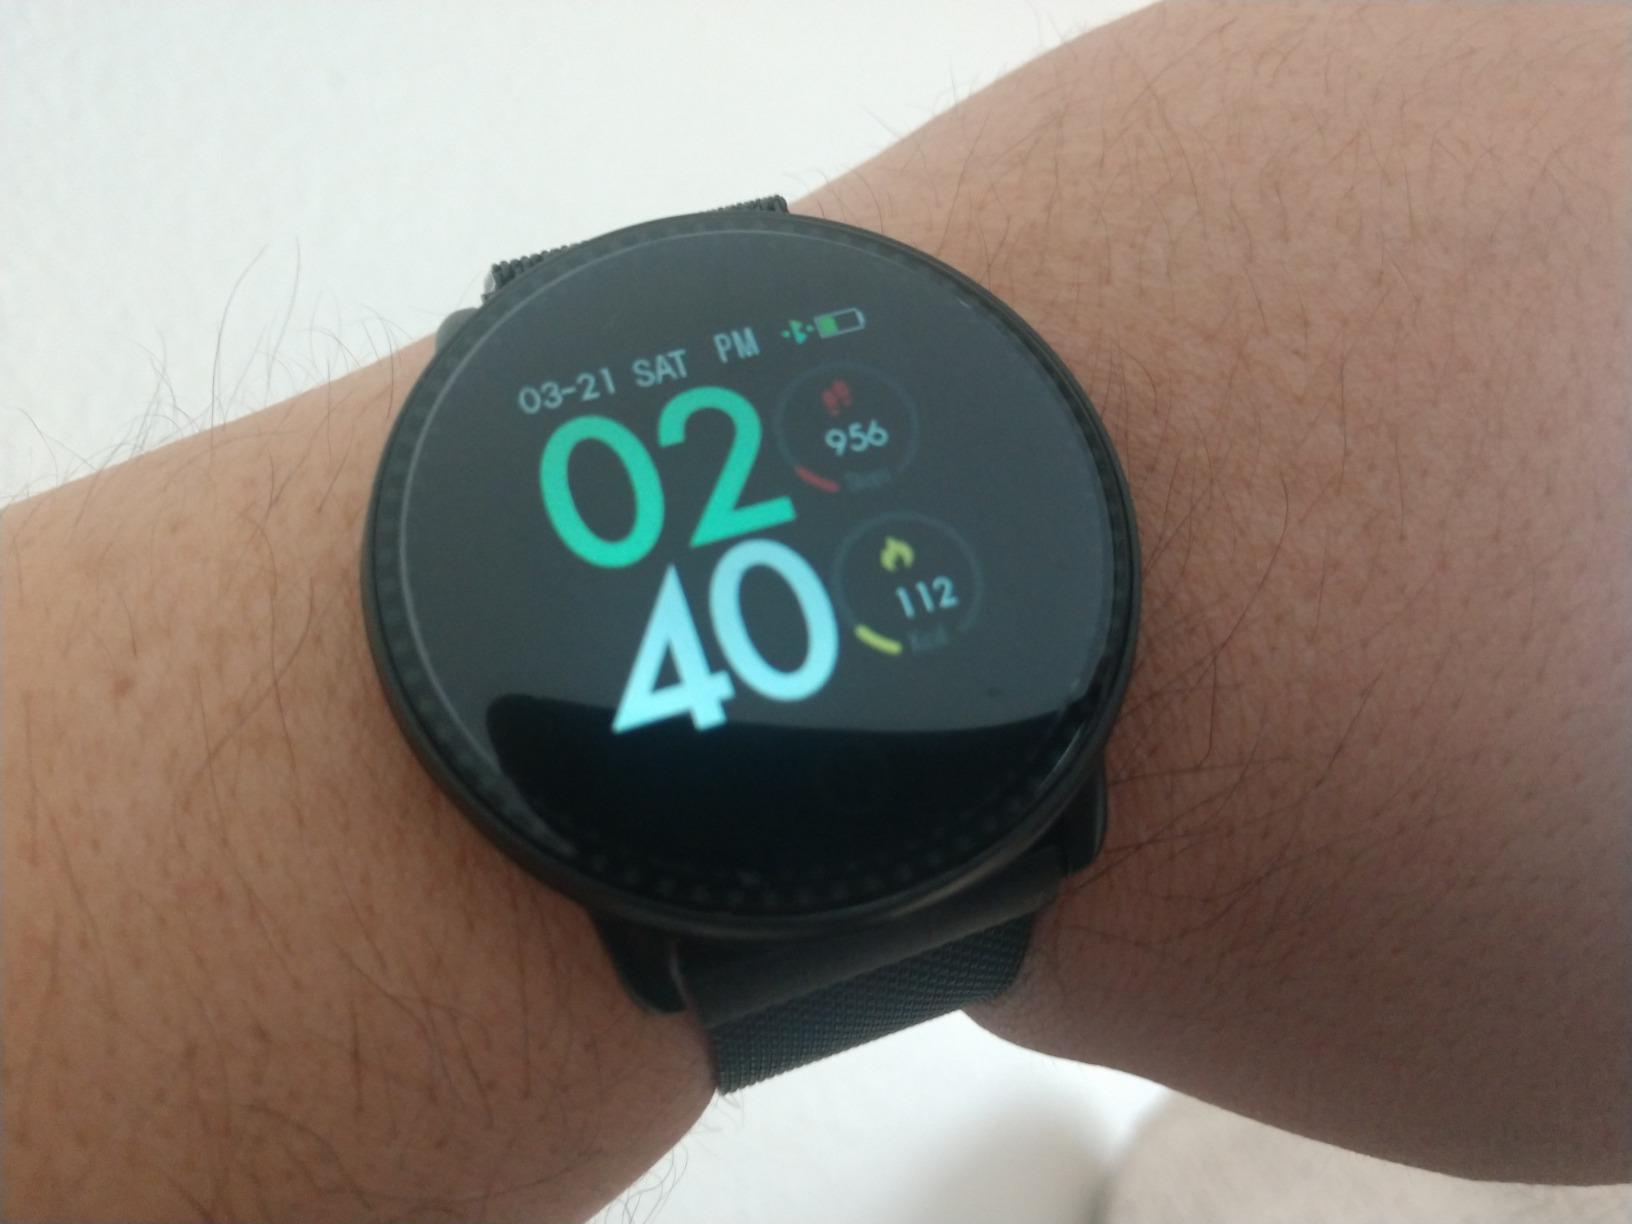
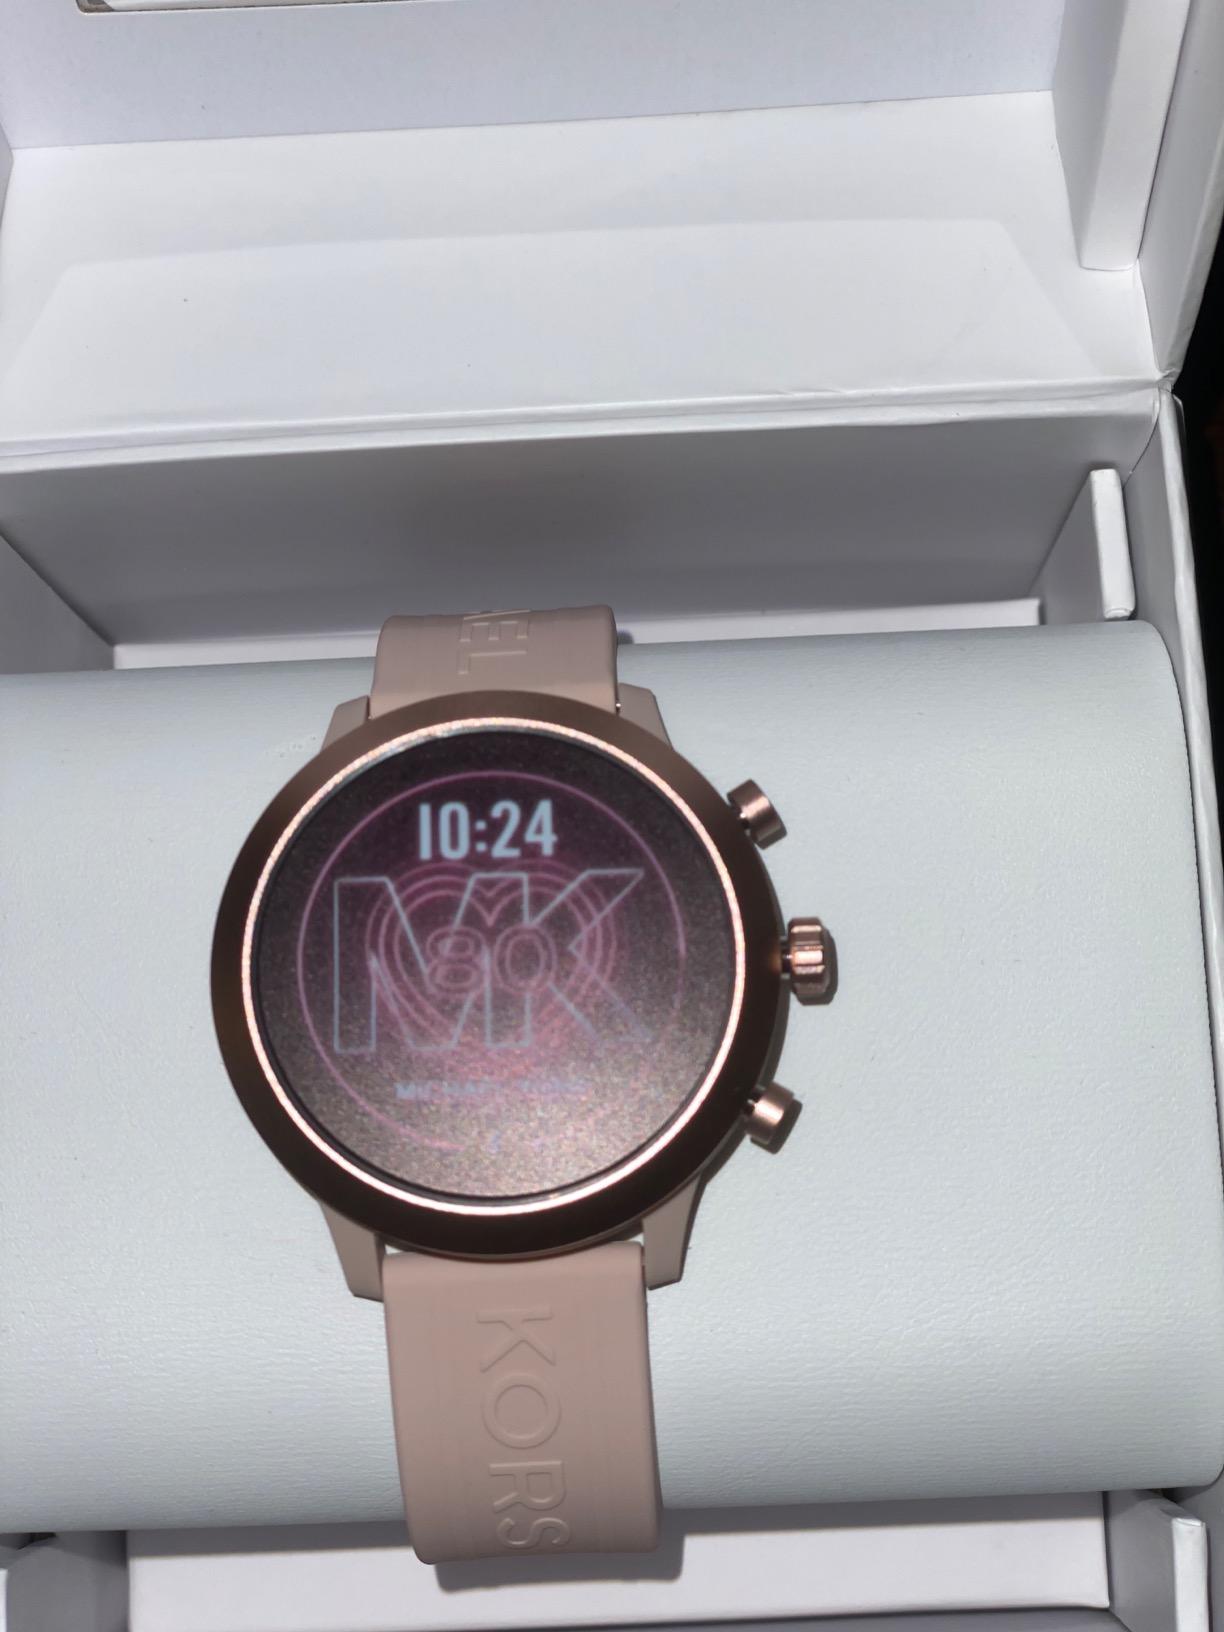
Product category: smartwatch
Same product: no